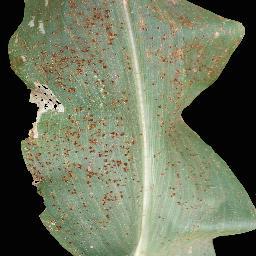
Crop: corn
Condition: (maize)_common_rust